Torreya taxifolia

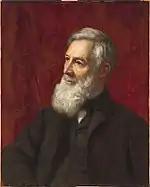

In the spring of 1875, Harvard botanist Asa Gray embarked on a trip to the panhandle of Florida, to "make a pious pilgrimage to the secluded native haunts of that rarest of trees, the "Torreya taxifolia"". The trees observed by Gray during that trip grew up to a meter in circumference and 20 meters tall. Pertaining to its common name, he wrote: